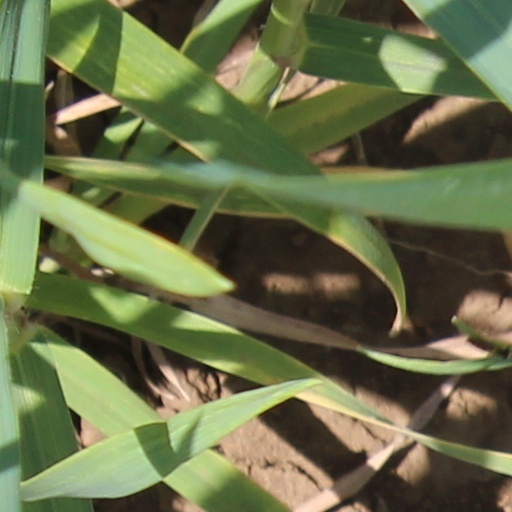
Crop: wheat